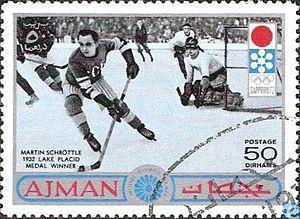
Martin Schröttle est un ancien joueur professionnel allemand de hockey sur glace.